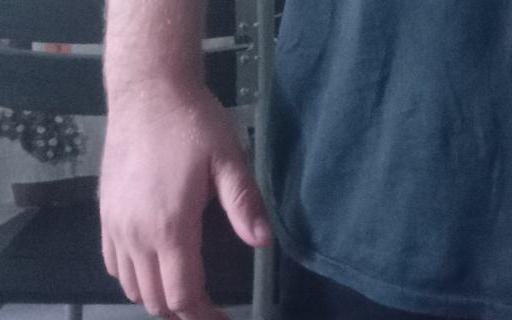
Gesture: no_gesture